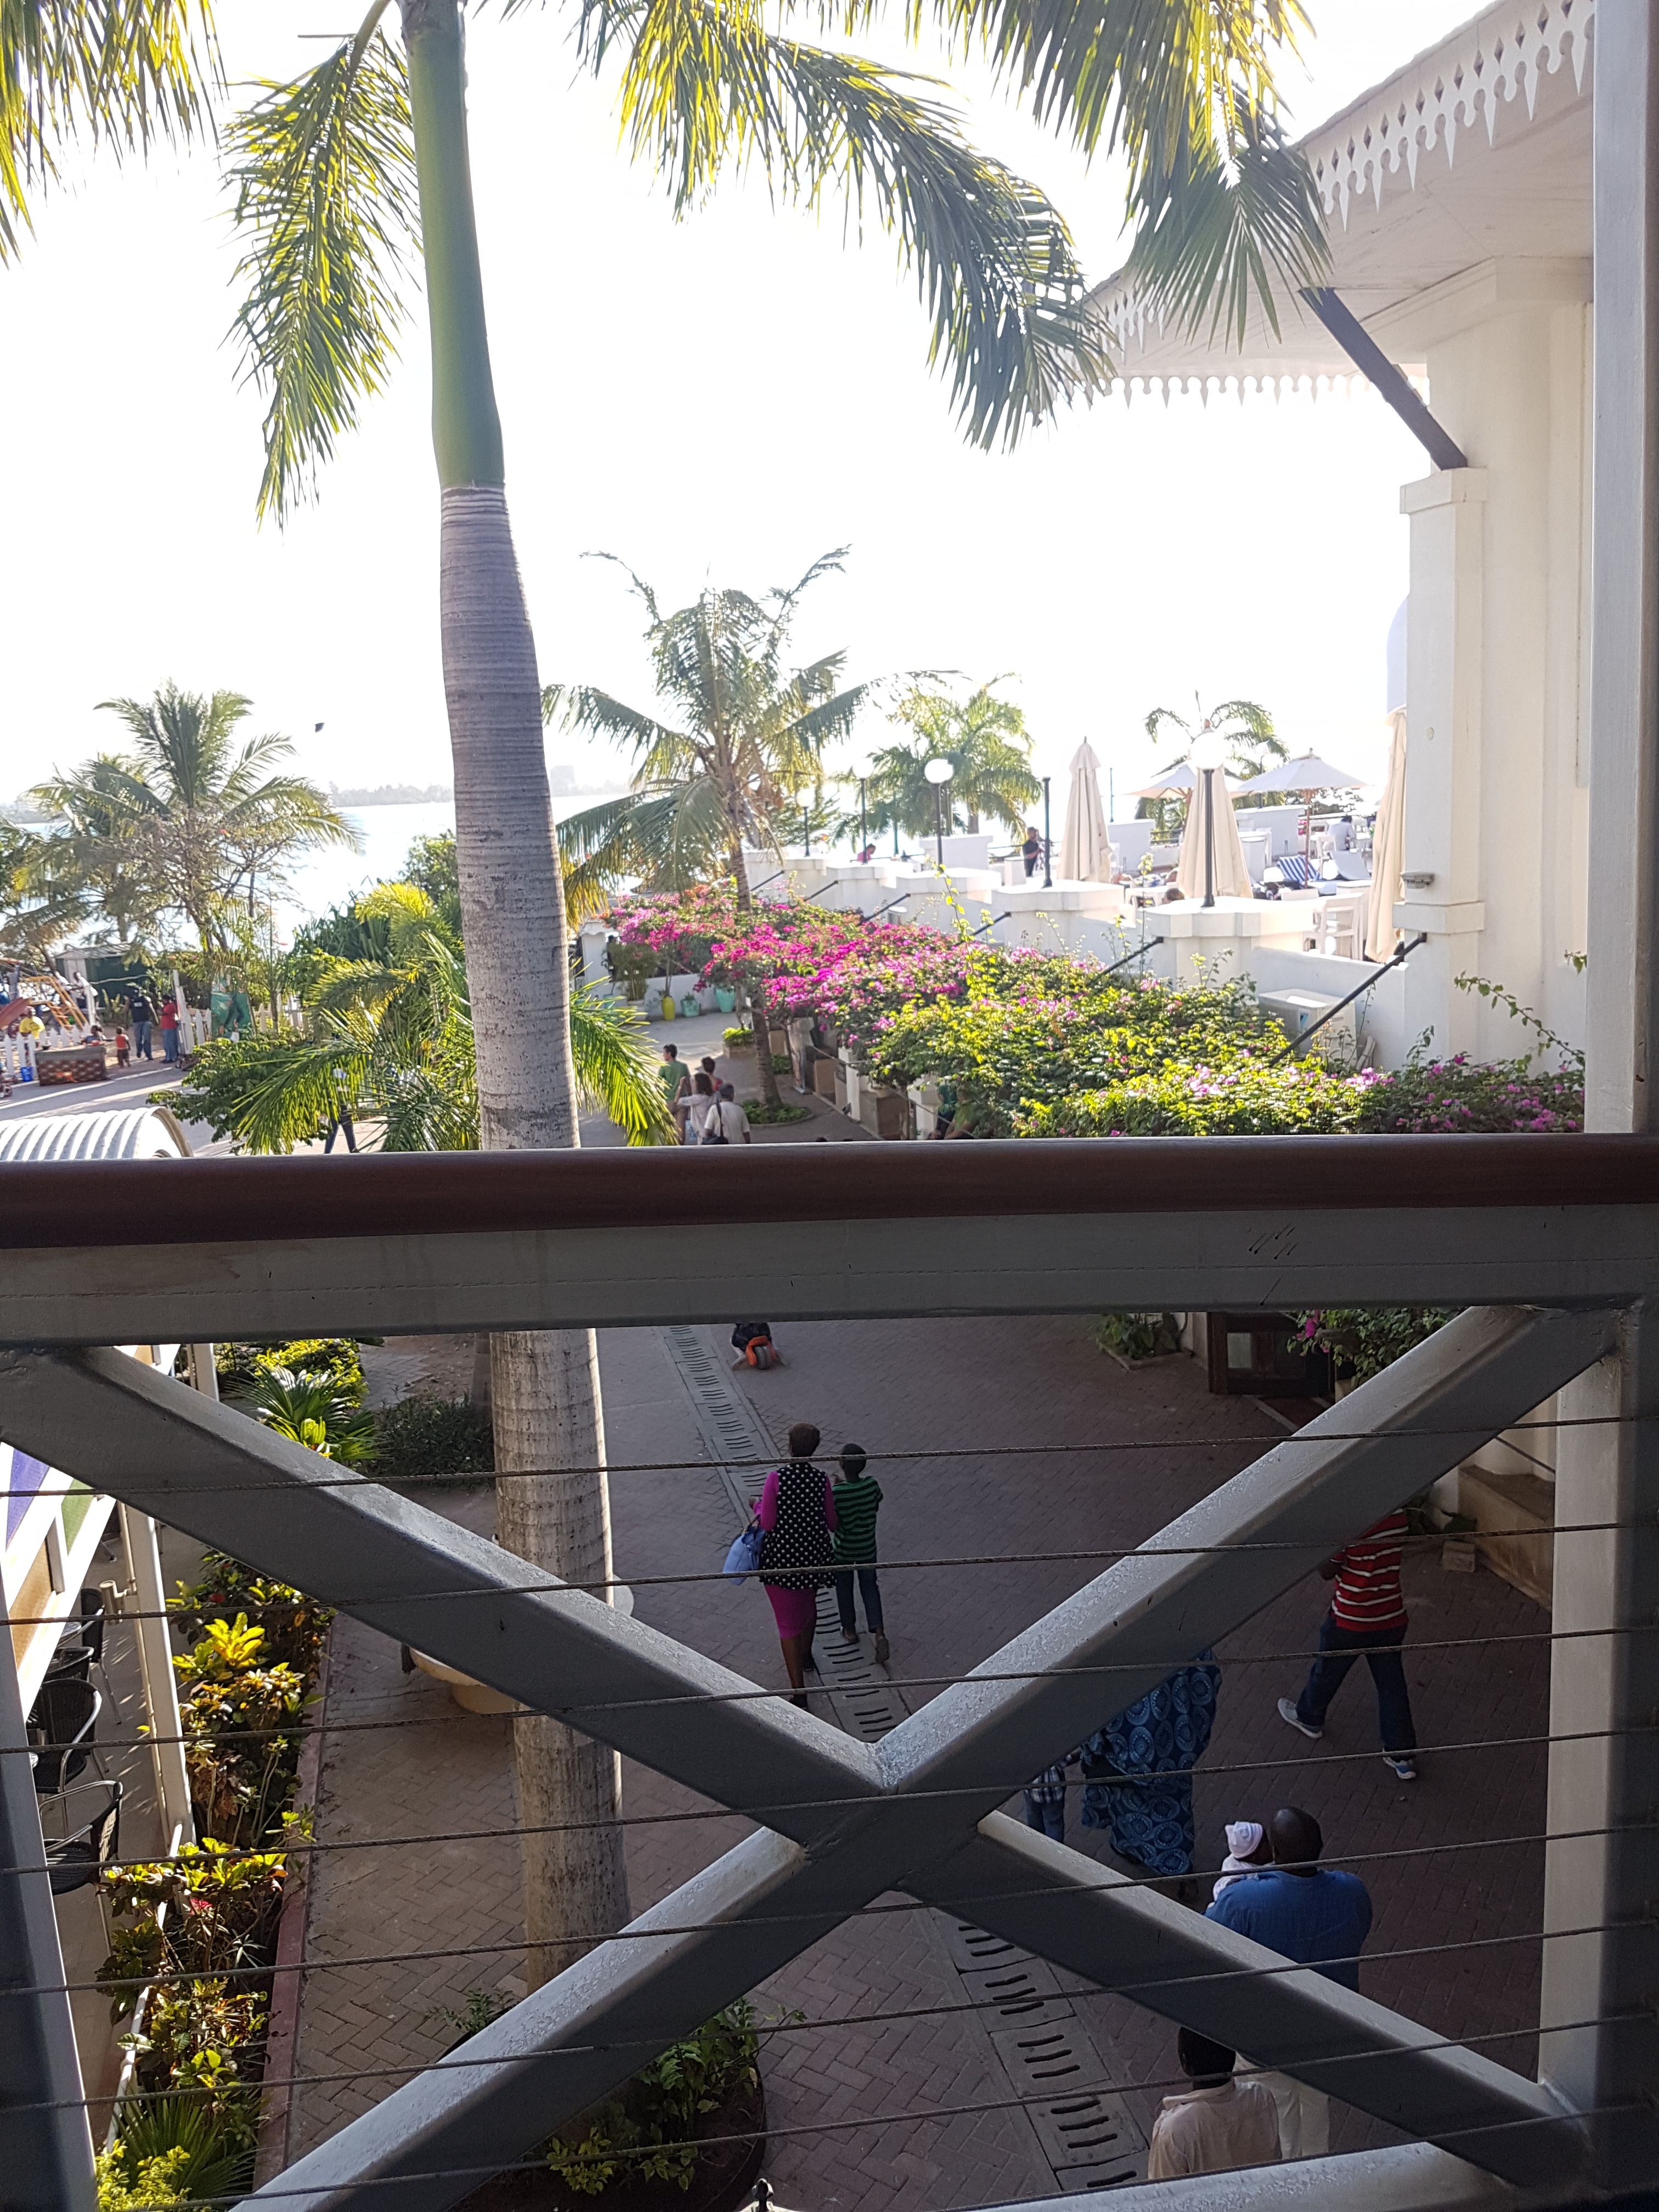
vacation, resort